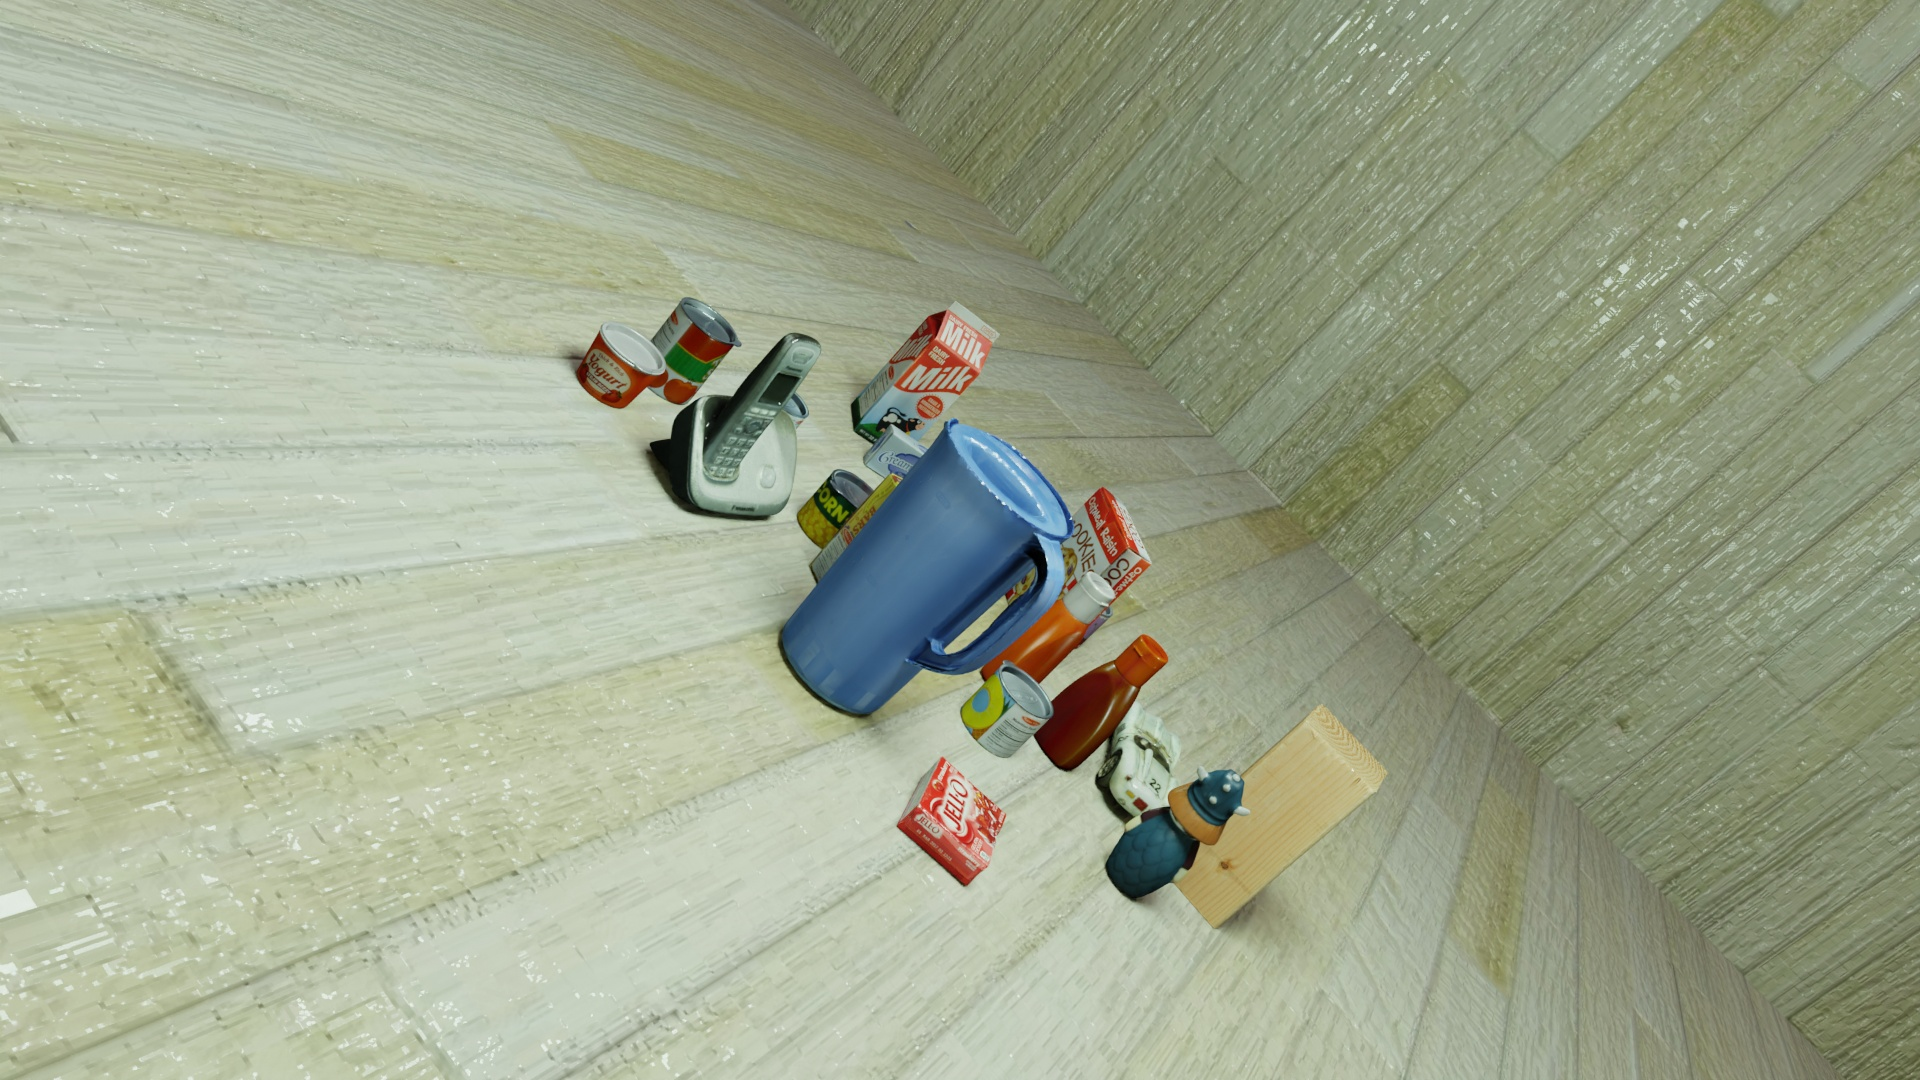
Question:
What are the eight normalized (x, y) image coordinates between 0 and 1 for the cuboid corners of the cylindrical can of corn with colorful graphics? Your answer should be a list of normalized (x, y) image coordinates between 0 and 1 with bottom face first then top face, all counter-clockwise.
Answer: [(0.433333, 0.478704), (0.406771, 0.464815), (0.420833, 0.508333), (0.447396, 0.521296), (0.451562, 0.441667), (0.426042, 0.425), (0.440625, 0.469444), (0.466667, 0.483333)]